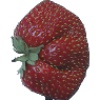
Label: strawberry_wedge